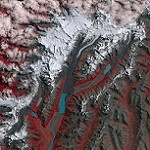
Scene: Outdoor